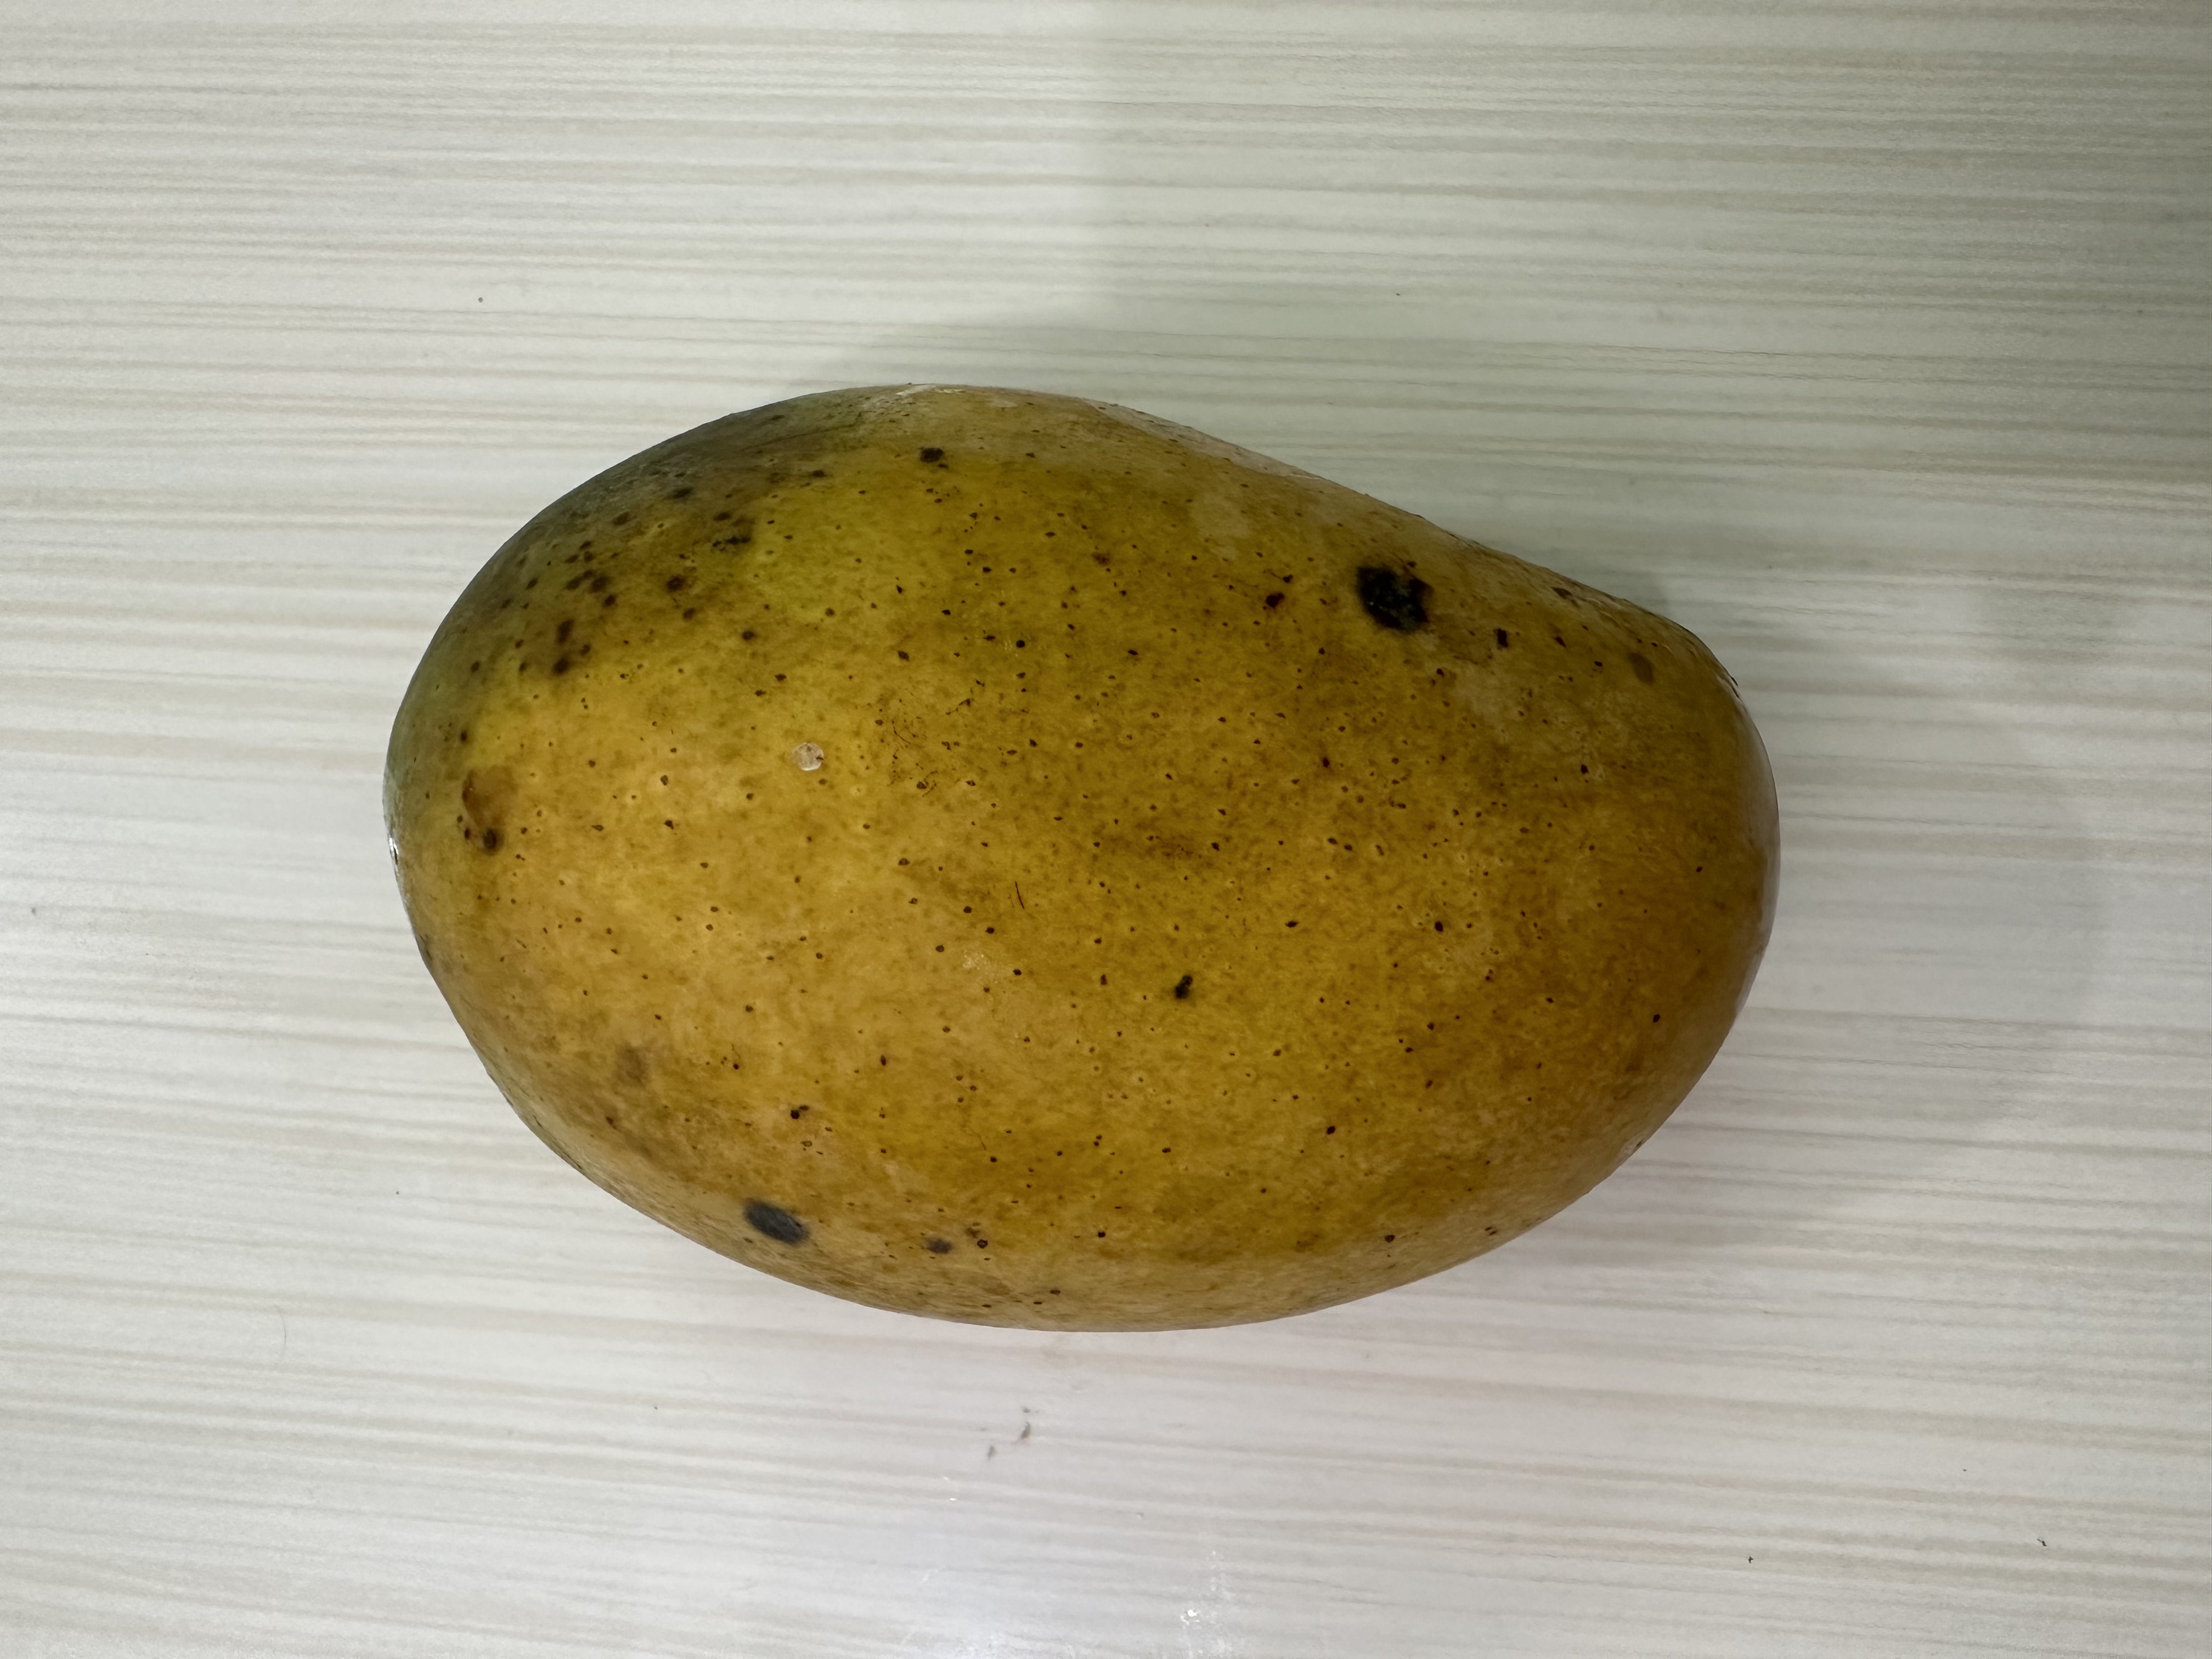
Mango variety: Kanchon Langra